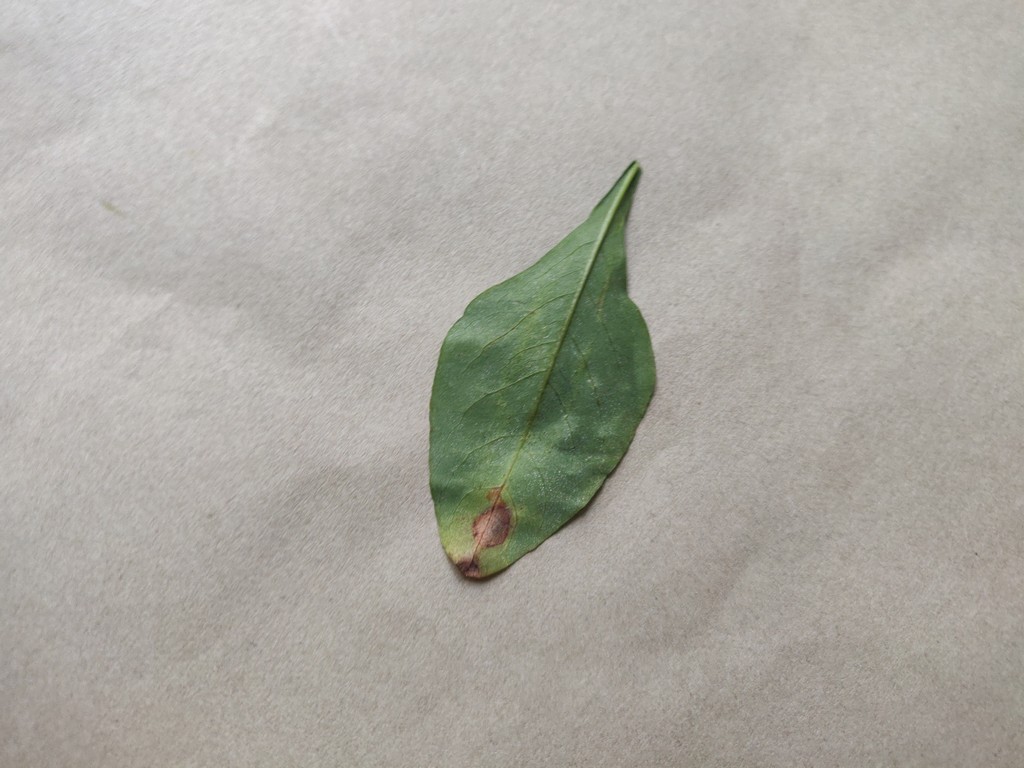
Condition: Unhealthy
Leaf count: single
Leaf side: back